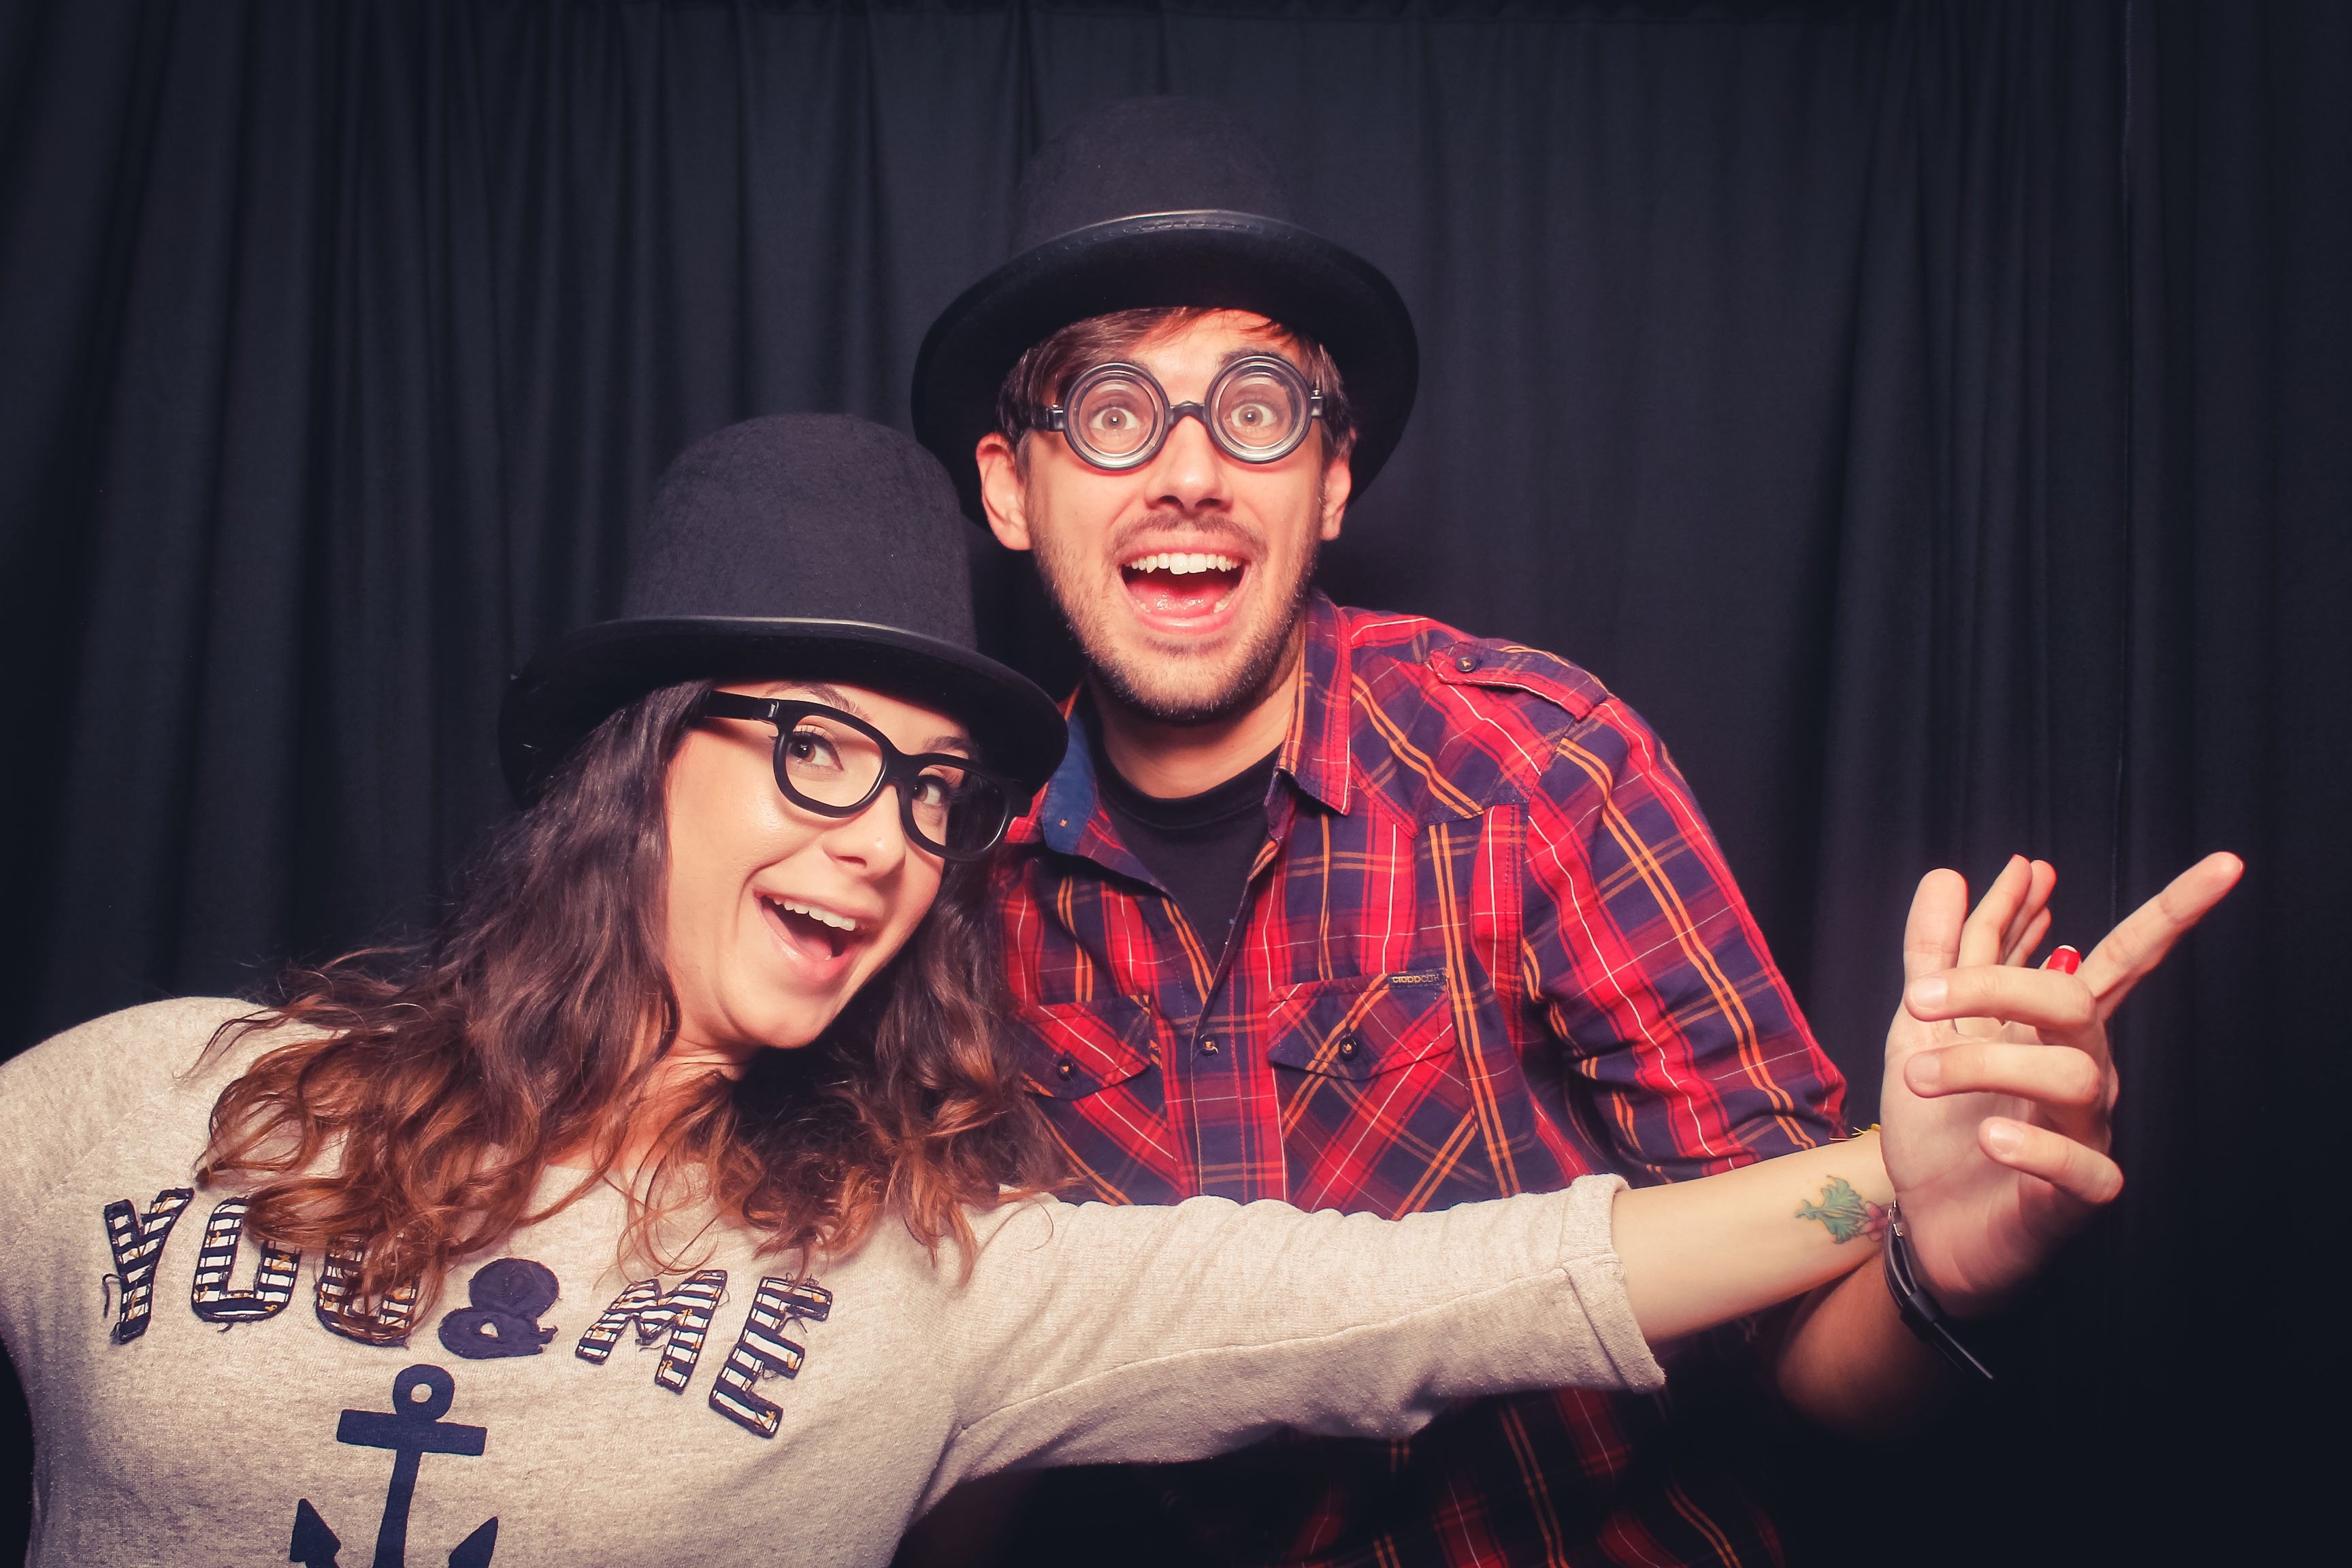
music, play, musician, colorful, fun, singing, nerd, magic, faces, entertainment, geek